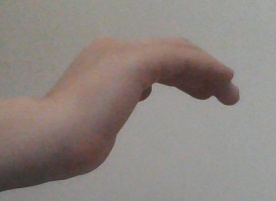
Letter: haa